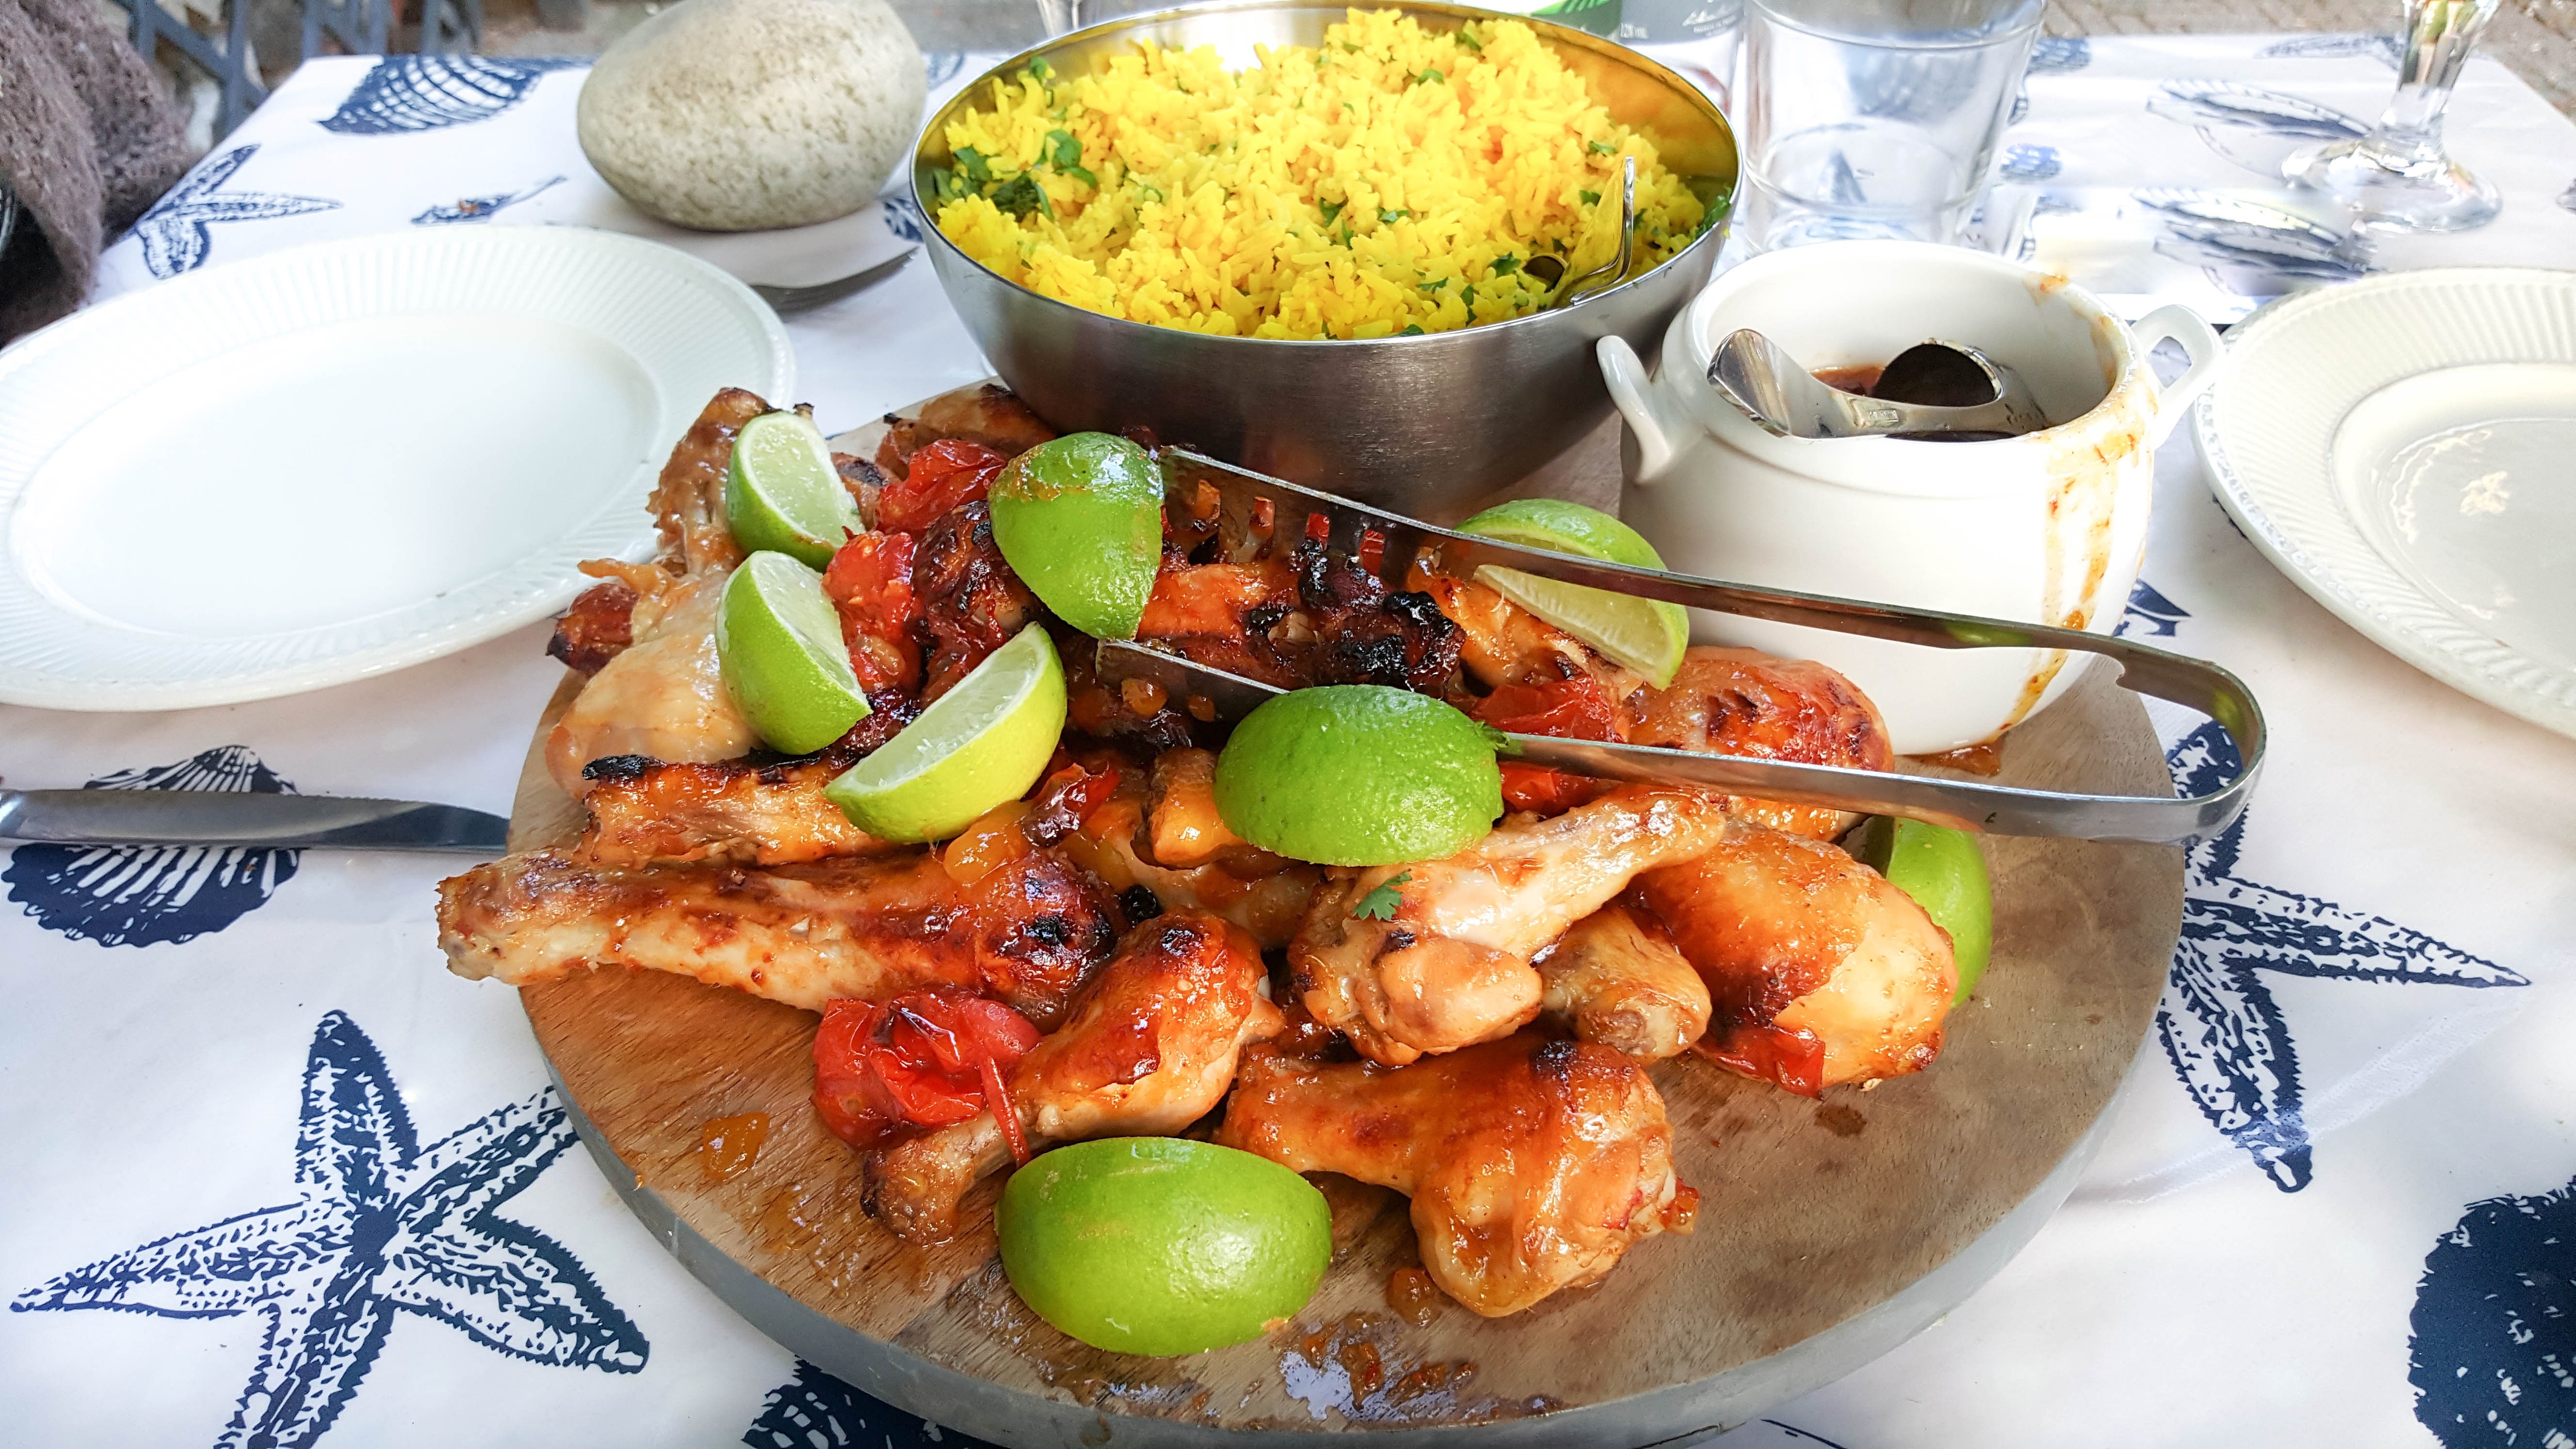
dish, meal, food, produce, seafood, lunch, cuisine, rice, lemon, lime, asian food, dinner, indian, supper, curry, thai food, chicken leg, hot meal